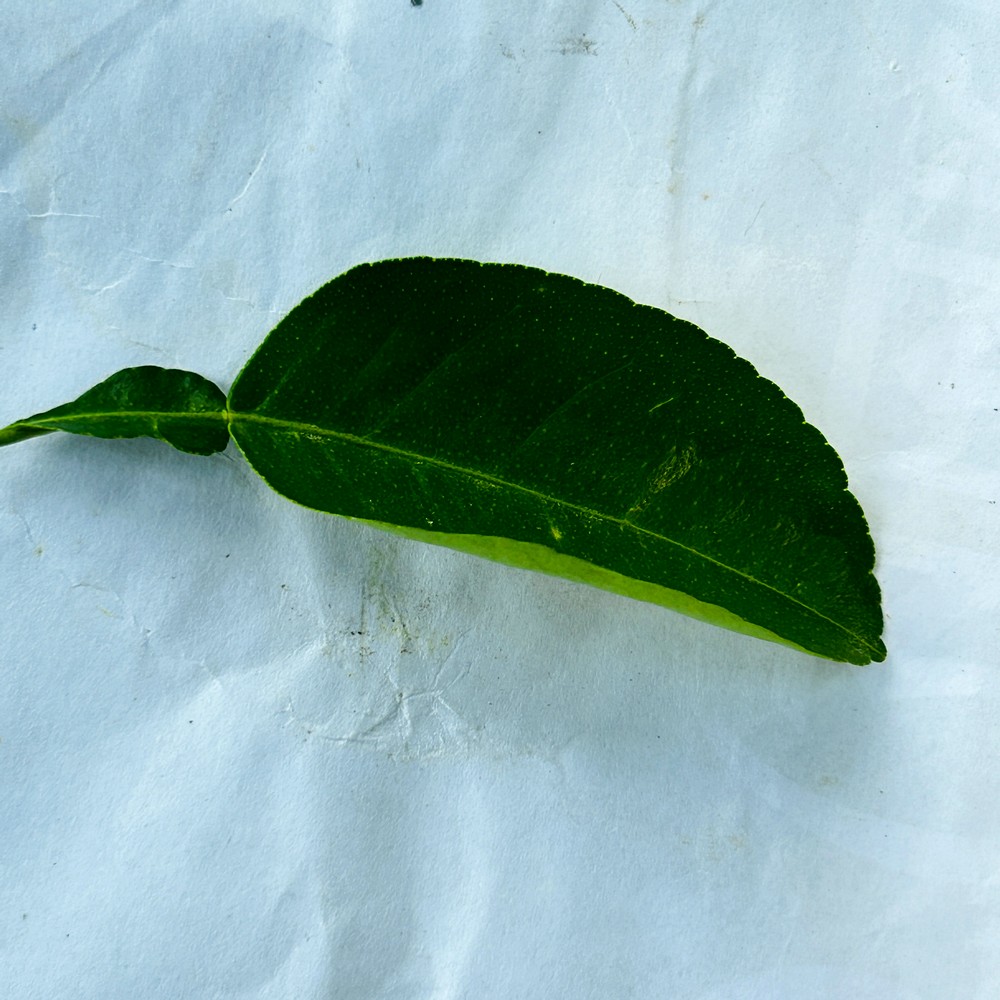
Label: Healthy Leaf